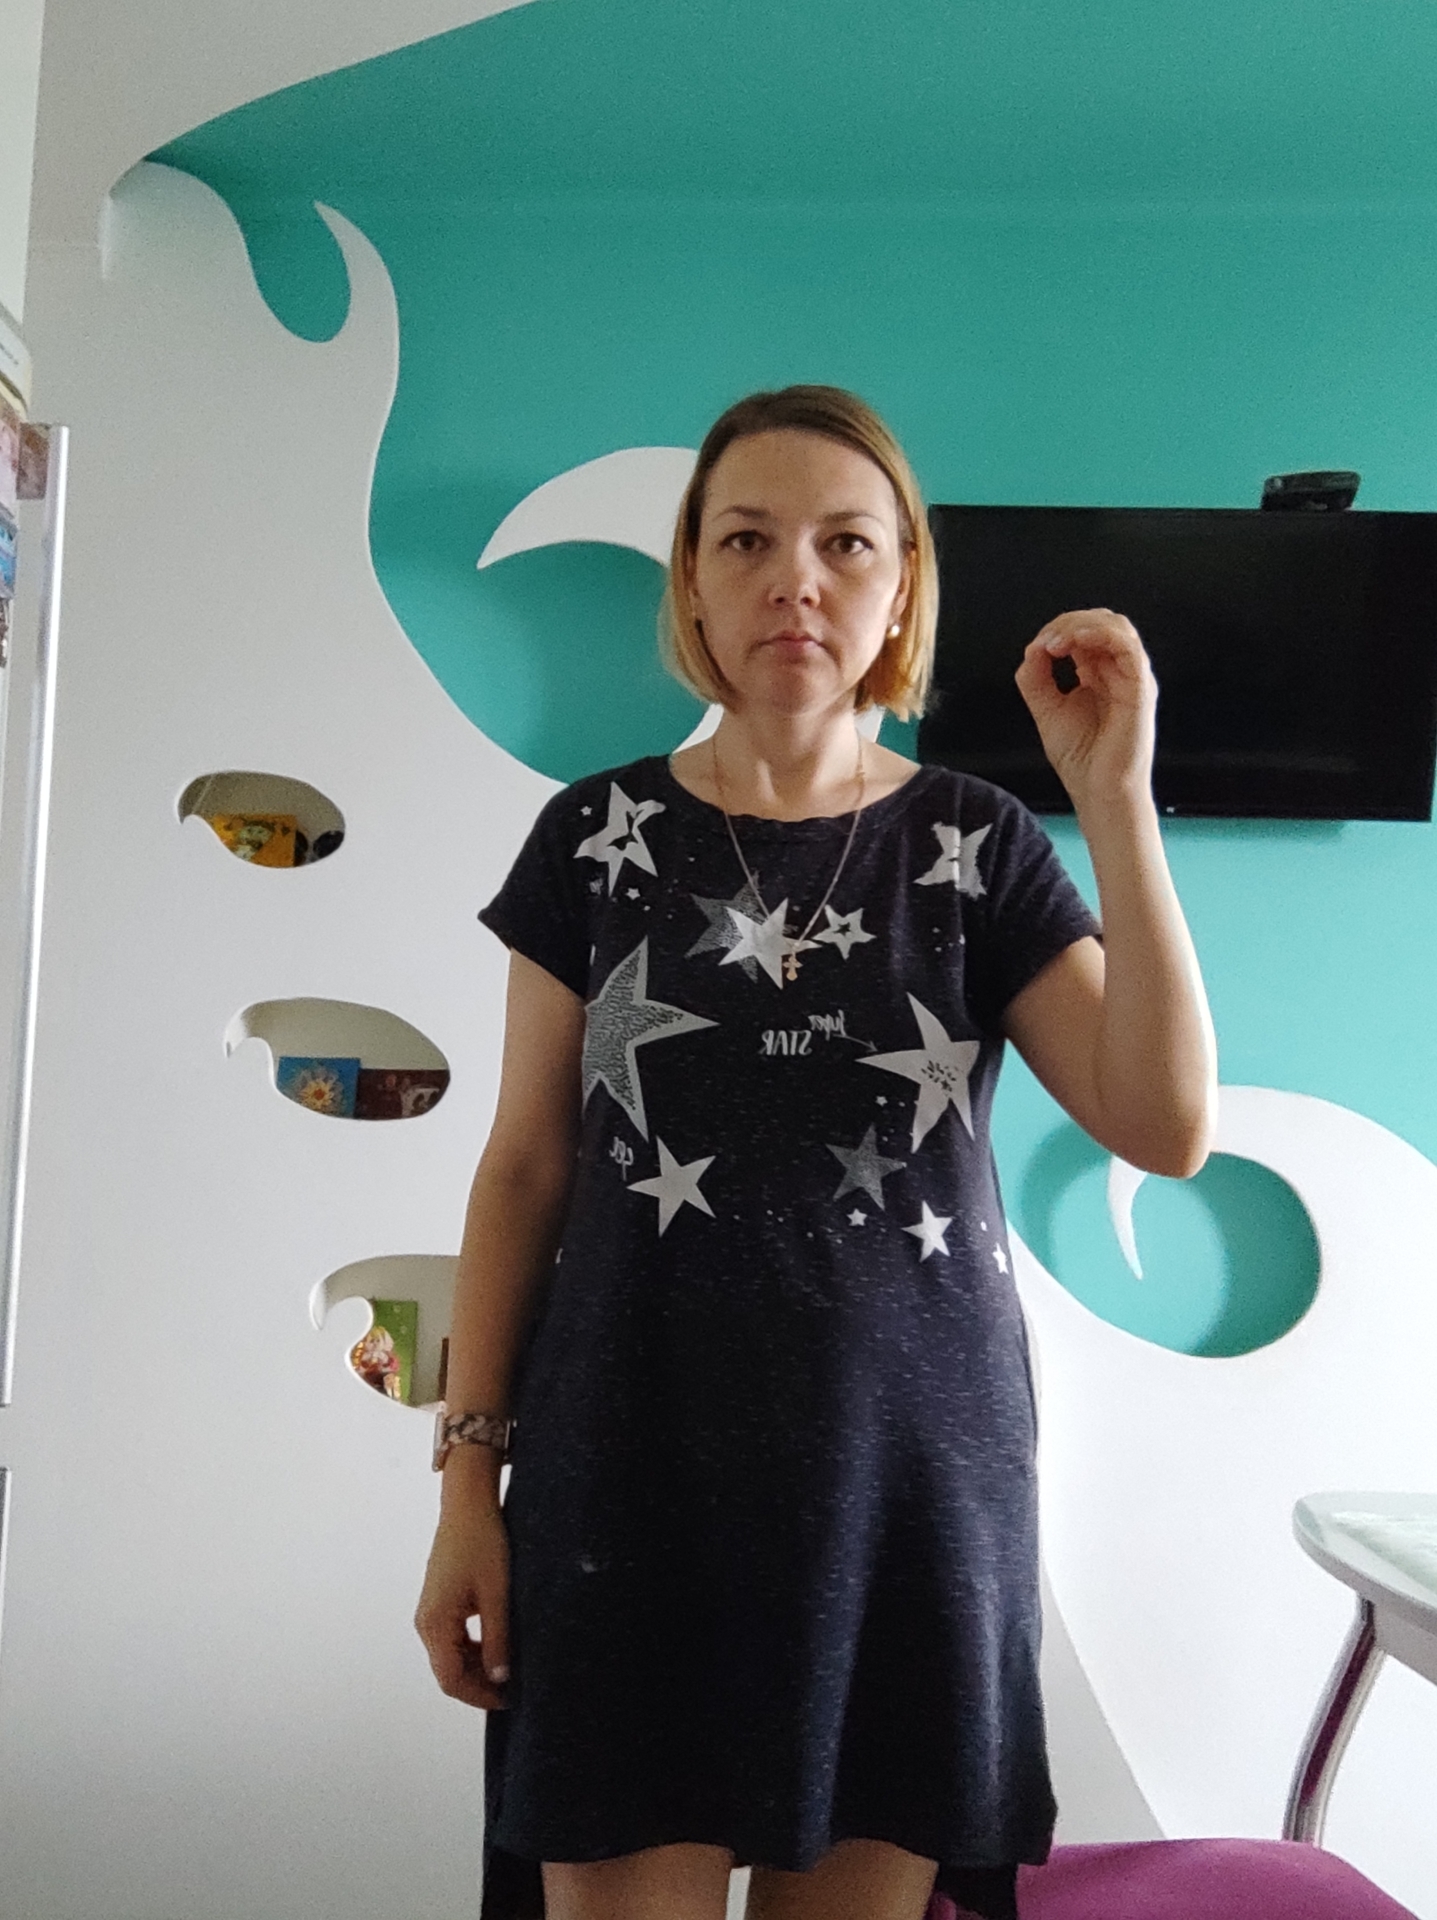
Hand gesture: grip